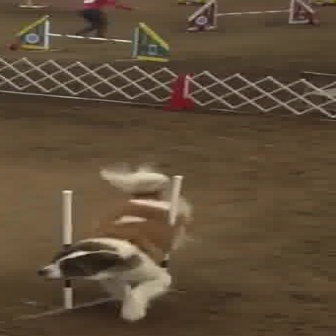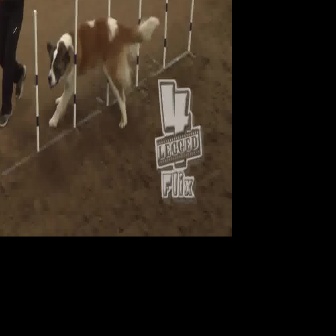
  Please identify the target specified by the bounding box [32,160,195,322] in the first image and locate it in the second image. Return the coordinates in [x_min,y_min,x_max,y_max] format.
Answer: [45,13,161,129]